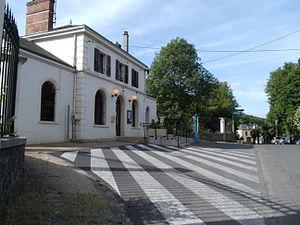
Le bâtiment voyageurs de la gare de Jouy (28)
La gare de Jouy est une gare ferroviaire française de la ligne de Paris-Montparnasse à Brest, située sur le territoire de la commune de Jouy, dans le département d'Eure-et-Loir, en région Centre-Val de Loire.
Jouy est une commune française située dans le département d'Eure-et-Loir en région Centre-Val de Loire.